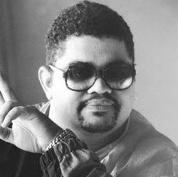
Age: 23